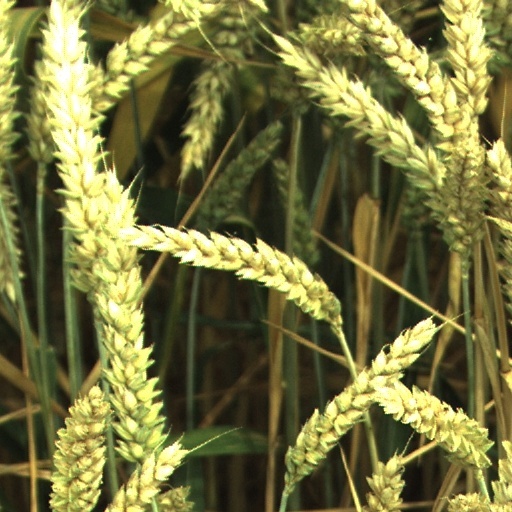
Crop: wheat